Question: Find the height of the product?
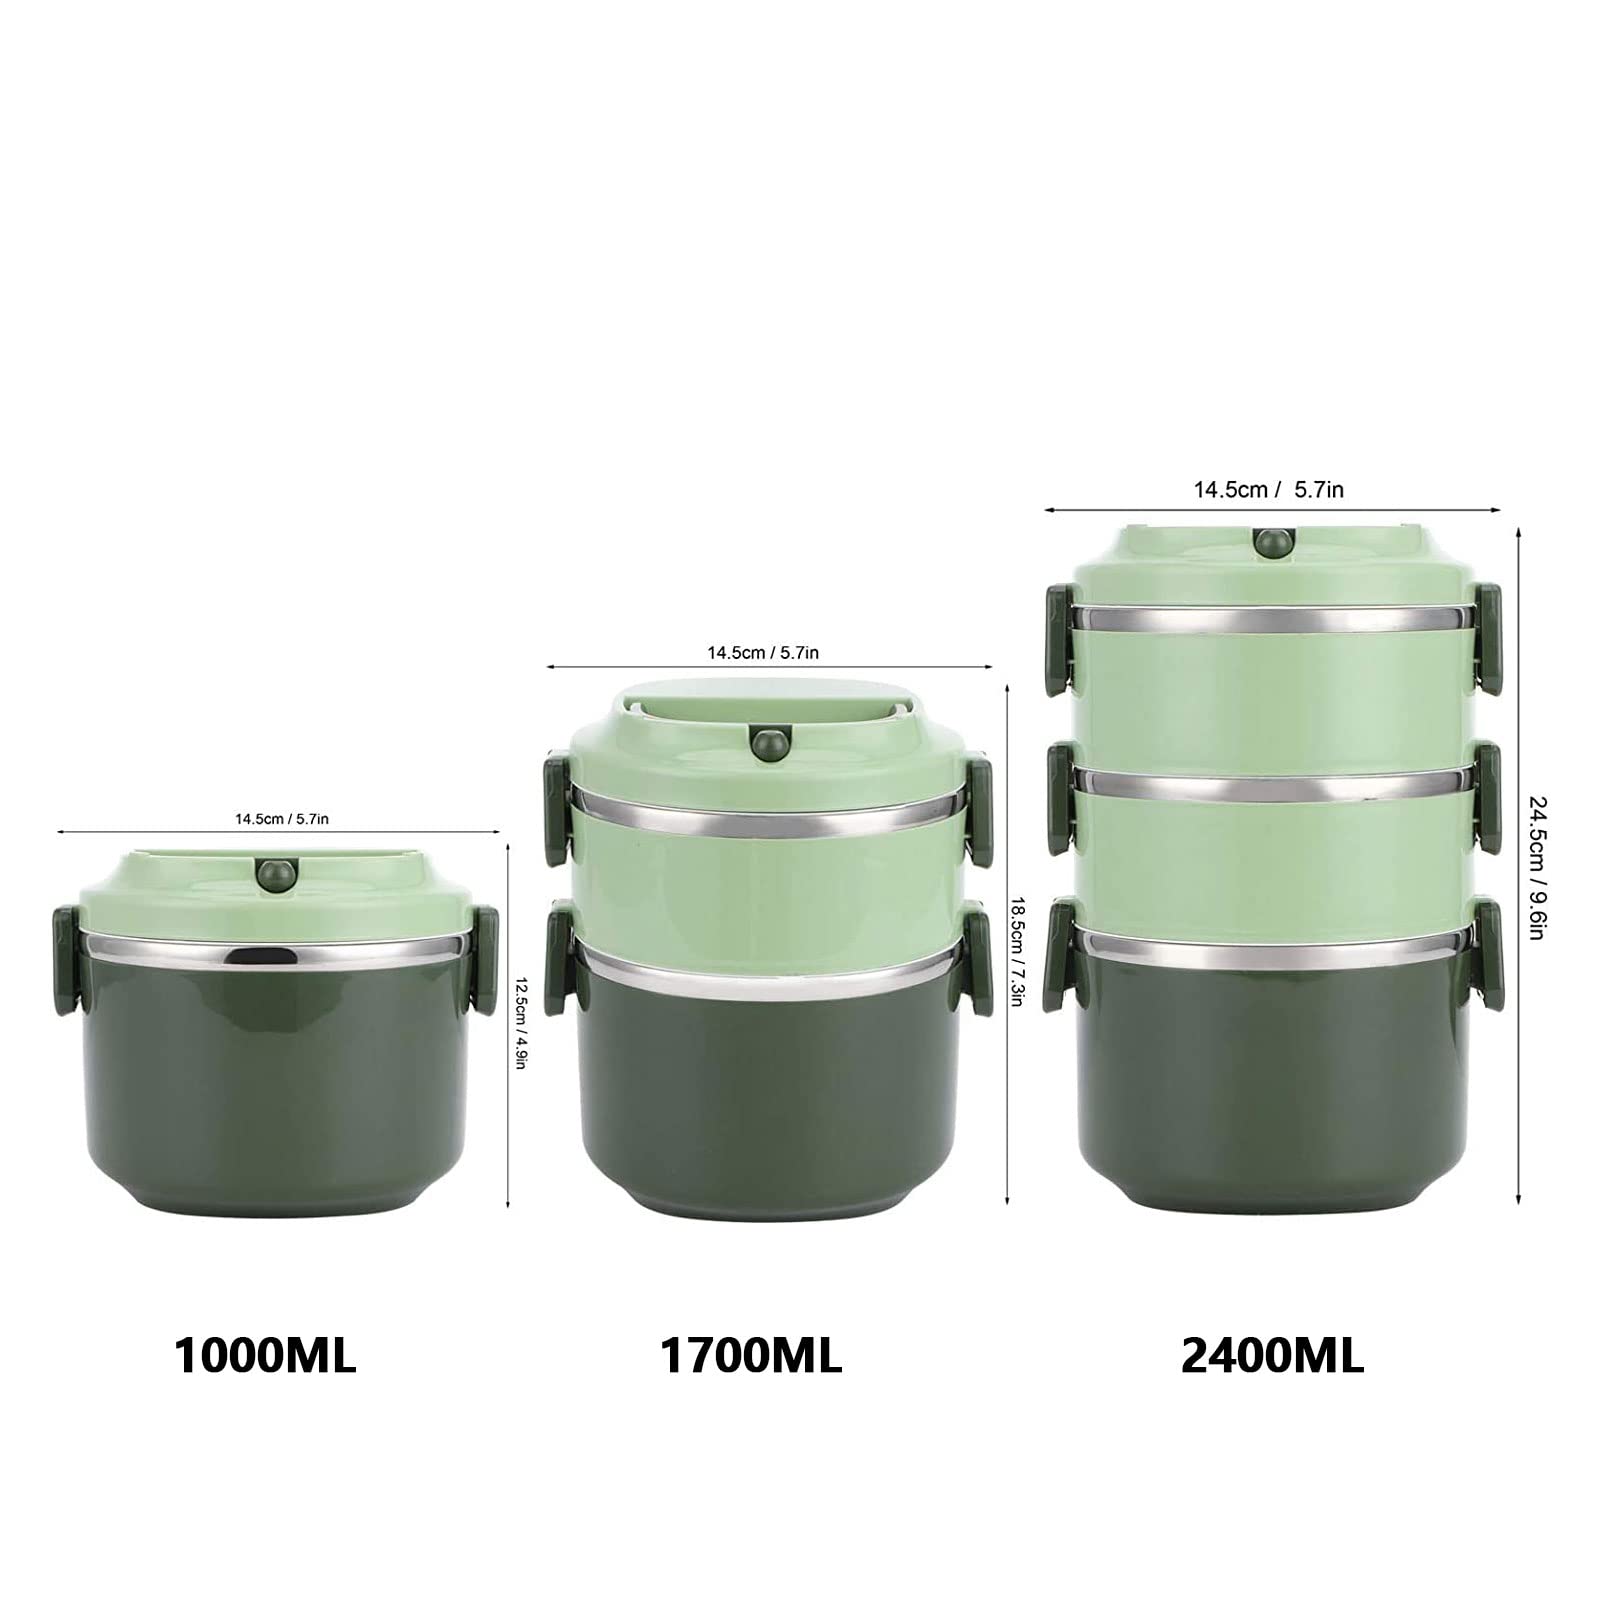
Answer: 7.3 inch